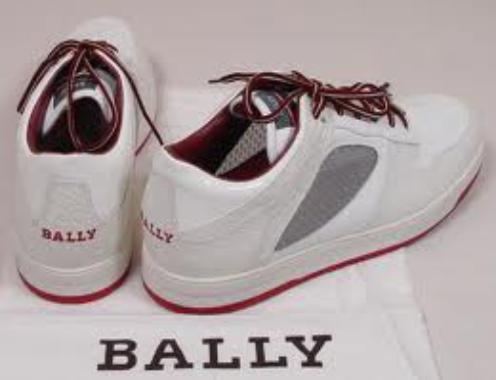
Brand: Bally Shoe
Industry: Clothes